Brandi Carlile

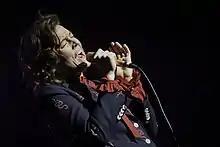
Carlile performing in Minneapolis in 2018

In 2011, Carlile's album "Live at Benaroya Hall with the Seattle Symphony" reached number 14 on the Top Rock Albums chart. The live album finds Carlile performing a mix of original songs and cover material. Recorded during two sold-out shows in November 2010 at Benaroya Hall in Seattle, Washington, the album features Washington-native Carlile and her long-time band (including brothers Phil and Tim Hanseroth) performing alongside the Seattle Symphony. Andrew Leahey from AllMusic called it Carlile's best and wrote, "'Live at Benaroya Hall' is more concerned with dressing up Carlile's music in elegant, orchestral clothing, and the results are pretty stunning, from the grandeur of 'The Story' – now featuring horns, woodwinds, and strings. This isn't Brandi Carlile's first concert album, but it's certainly the best."